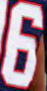
Number: 6